Rethymno

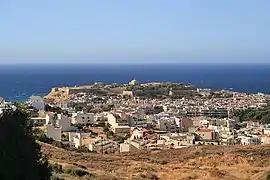
View of Rethymno with the Venetian Fortezza fortress

Rethymnon (Italian:Rettimo, Latin: Civitas Rethymnæ) is a city in Greece on the island of Crete. It is the capital of Rethymno regional unit, and has a population of more than 35,000 inhabitants (nearly 40,000 for the municipal unit). It is believed to have been built on the site of the earlier city of Rhithymna.